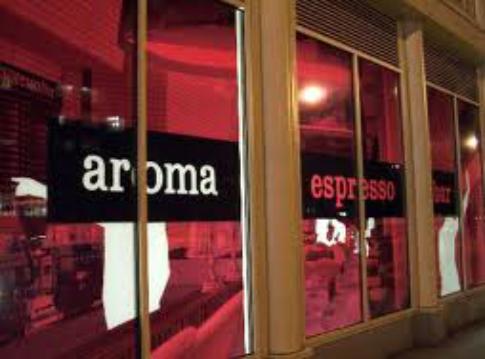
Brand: Aroma Espresso Bar
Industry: Food